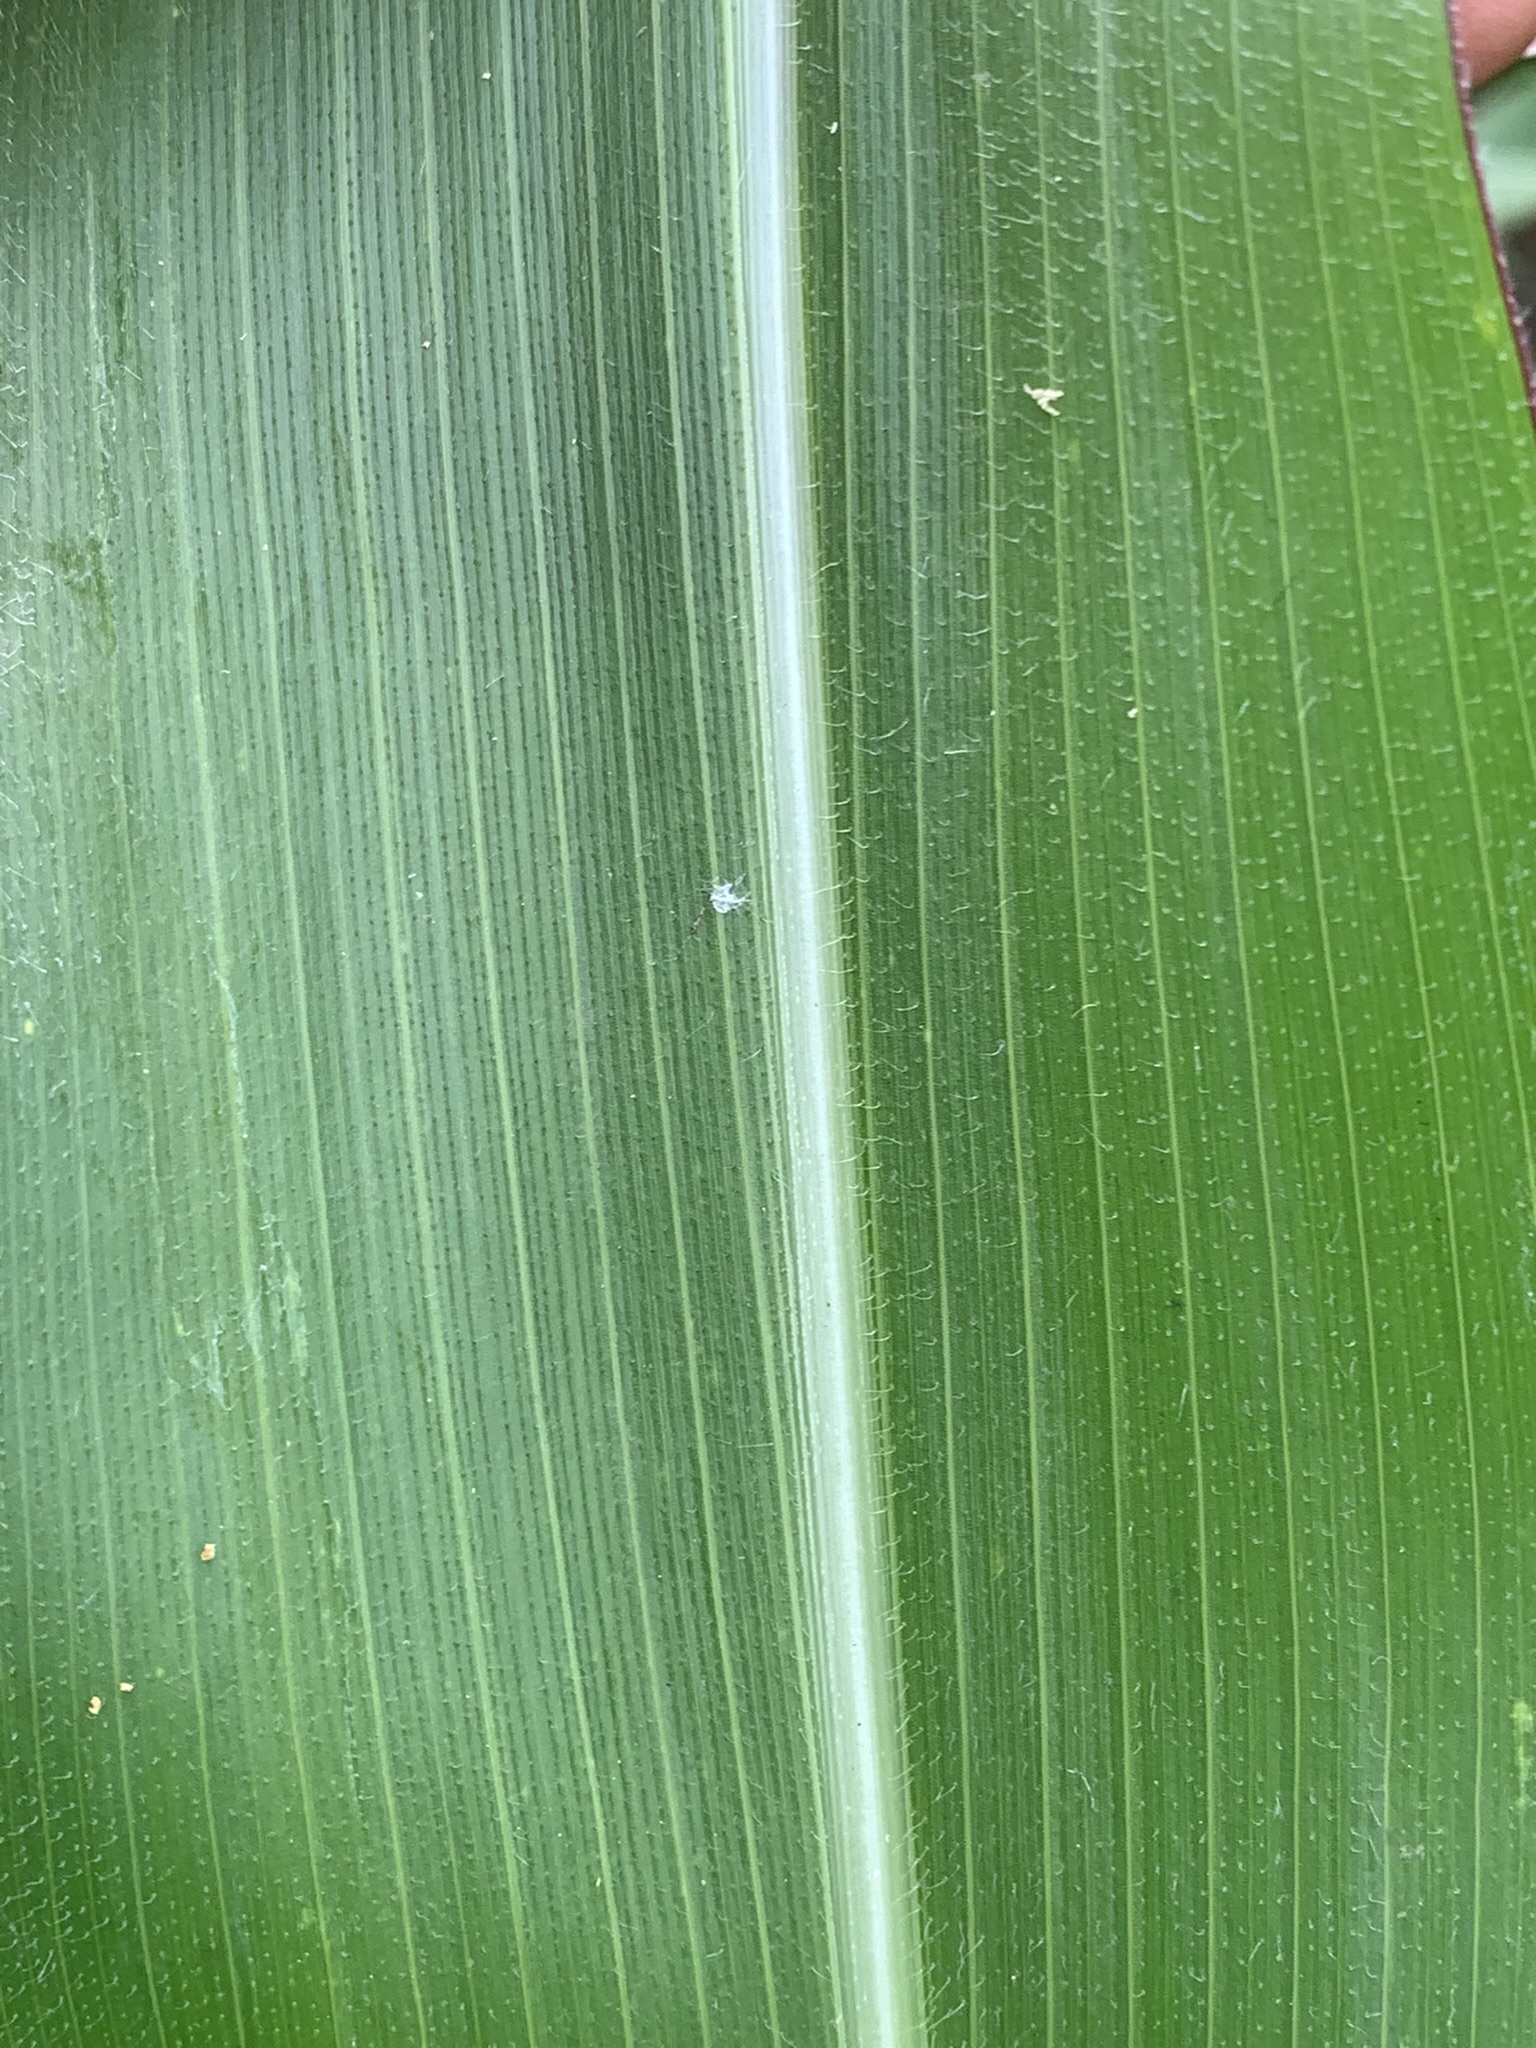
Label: Healthy